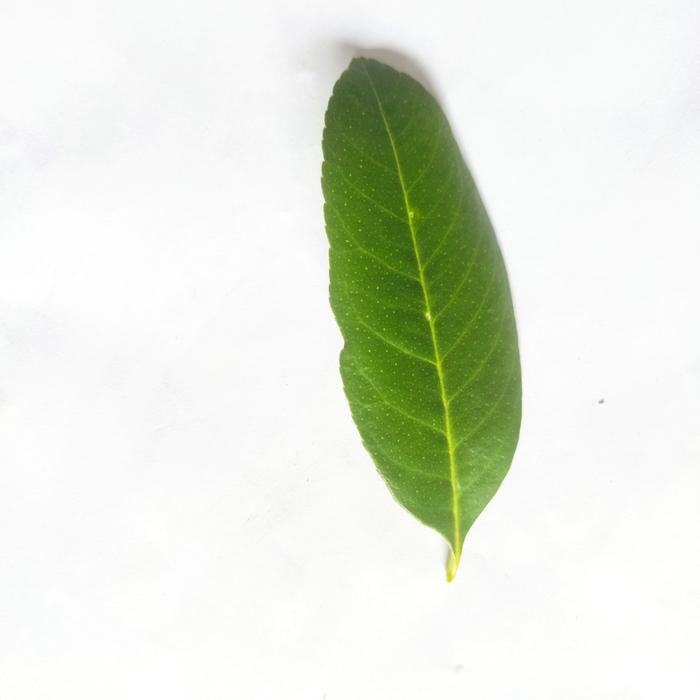
Crop: Lemon
Leaf condition: Healthy_Leaf